Ranch to Market Road 337

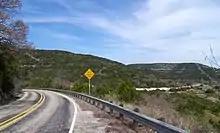
East on RM 337 about west of Leakey, March 2010

RM 337 begins at SH 55 in Camp Wood. The highway travels as a two-lane road along East 4th Street for a few blocks before leaving the city; leaving Camp Wood, the highway's route becomes rural and passes by many ranches and small subdivisions. RM 337 crosses Camp Wood Creek twice with the route traversing through hilly areas after the second crossing. The next several miles of the highway feature sharp curves as the roadway travels up and down steep hills. RM 337 straightens out near John Buchanan Road and travels through a more flat area then enters the Leakey city limits near an intersection with Patterson Creek Road.